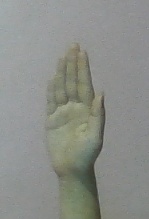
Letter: seen